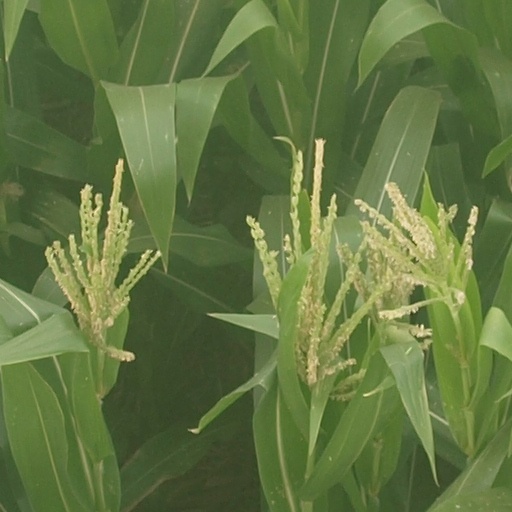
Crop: maize; corn